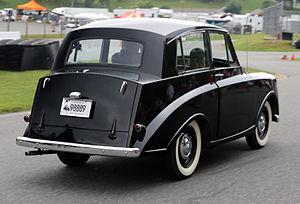
La Triumph Mayflower est une petite automobile produite par la Triumph Motor Company de 1949 à 1953.